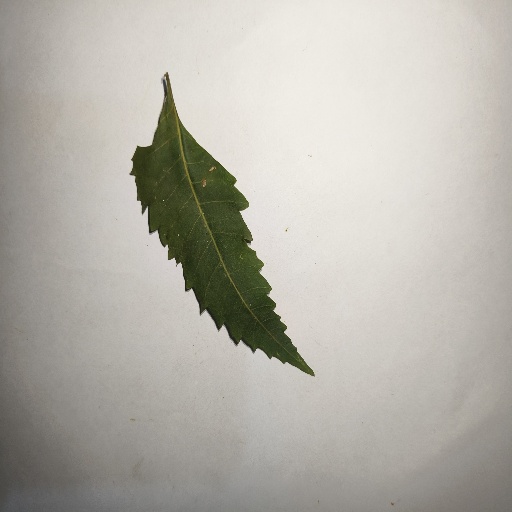
Species: Neem
Leaf condition: Healthy Leaf